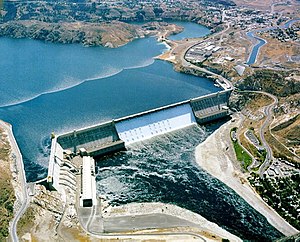
Grand Coulee Dam
Grand Coulee Dam er en af verdens største vandkraftværks-dæmninger, beliggende i Columbia River i staten Washington i det nordvestlige USA.